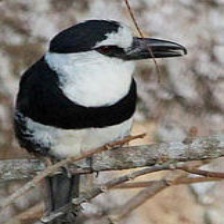
Species: BLACK BREASTED PUFFBIRD
Scientific name: NOTHARCHUS PECTORALIS